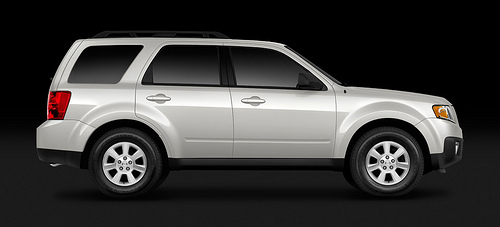
Car model: 2011 Mazda Tribute SUV